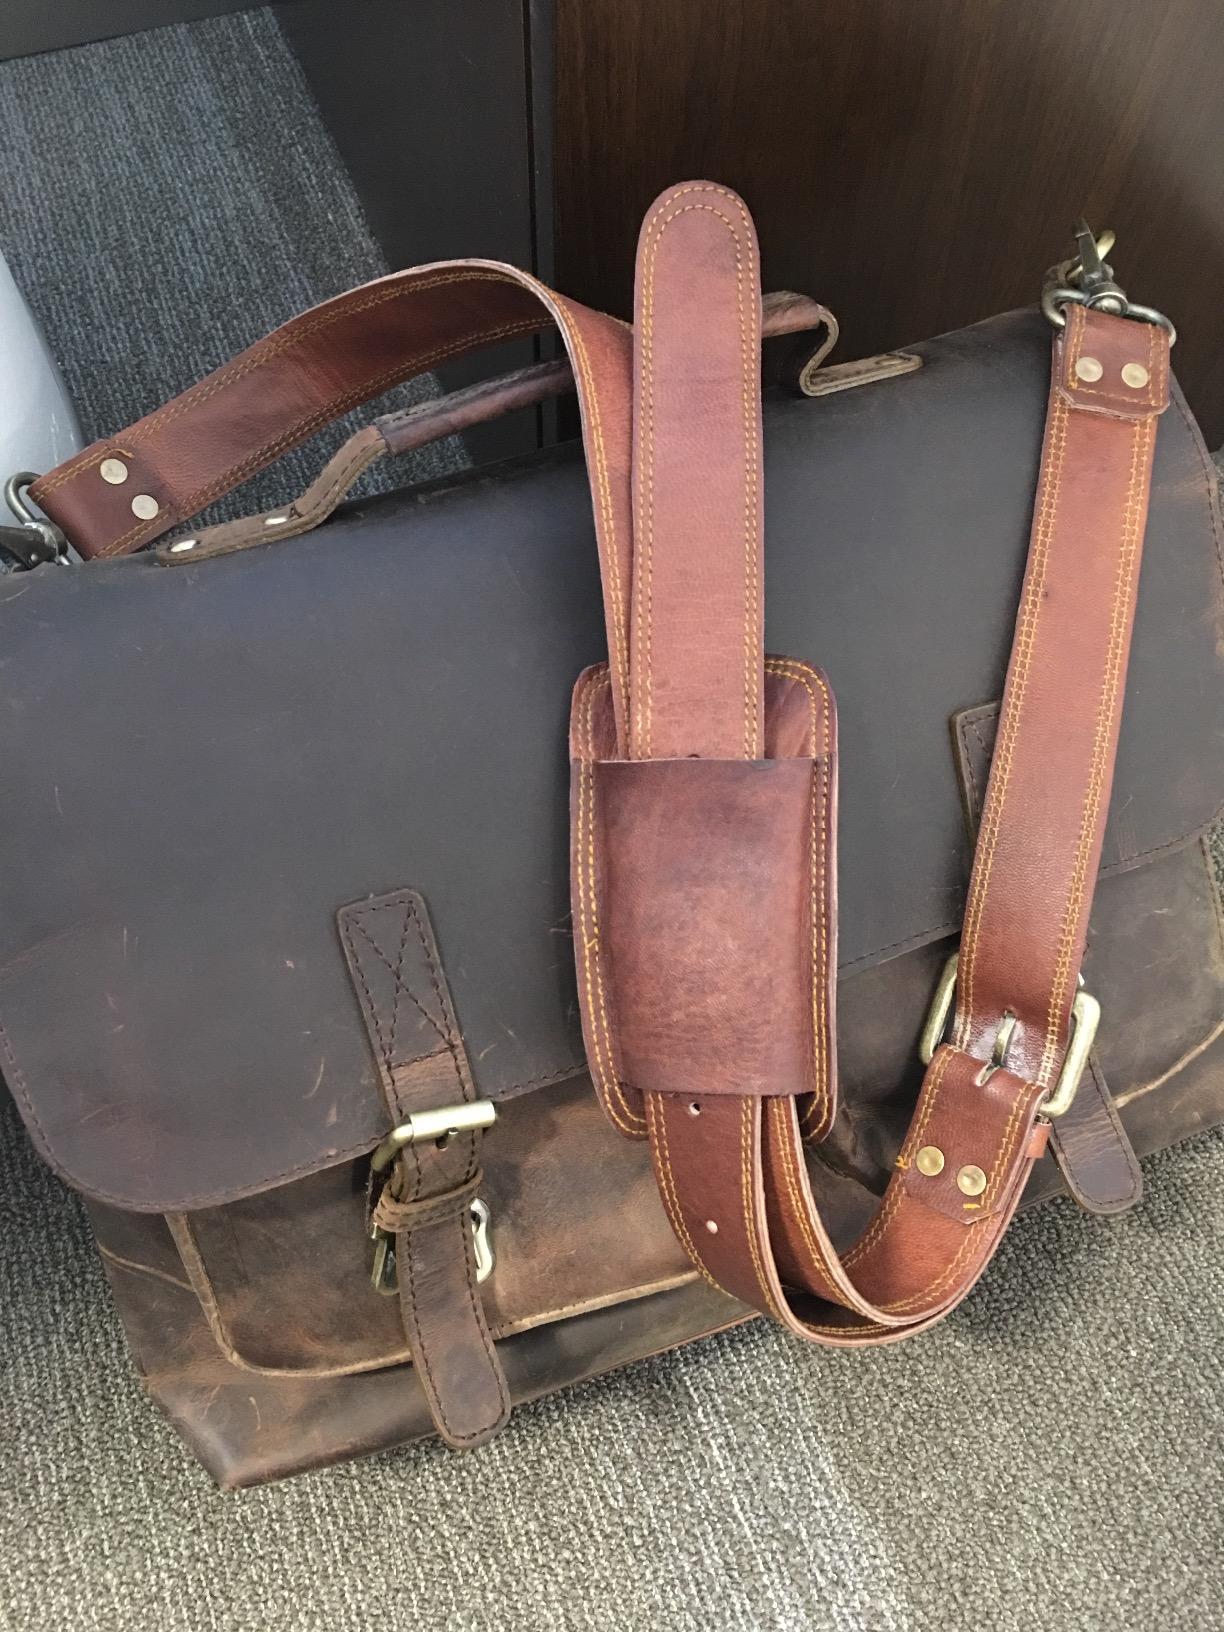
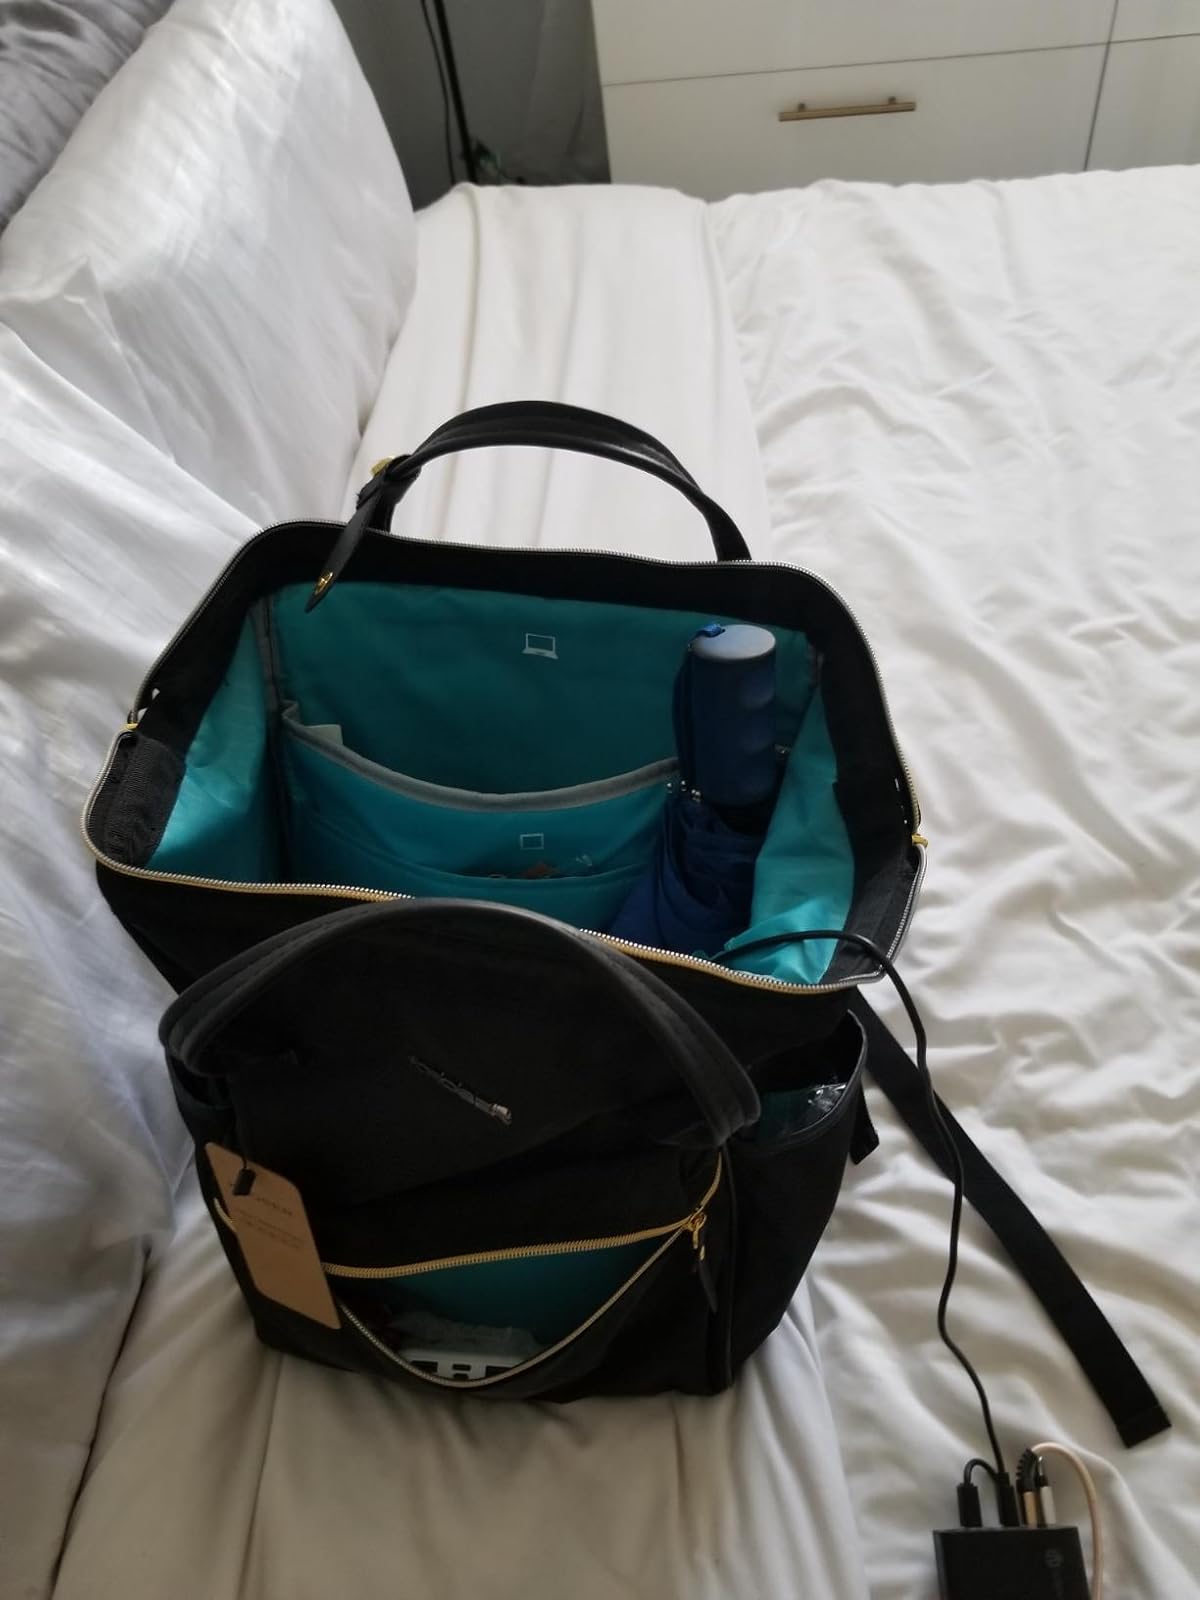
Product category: bag
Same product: no